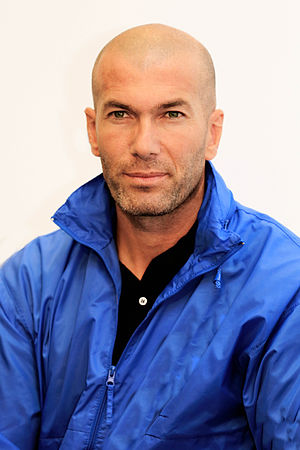
Real Madrid C.F. / Trænerstab
Franske Zinedine Zidane var indtil sommeren 2018 træner for Real Madrid
Real Madrid Club de Fútbol er en spansk fodboldklub, stiftet 6. marts 1902 som Madrid FootBall Club. Den 29. juni 1920 gav kong Alfonso 13. klubben lov til at kalde sig 'kongelig', og siden da har klubben heddet Real Madrid. Klubben har til huse på Estadio Santiago Bernabéu, hvor der er plads til 81.500 tilskuere.